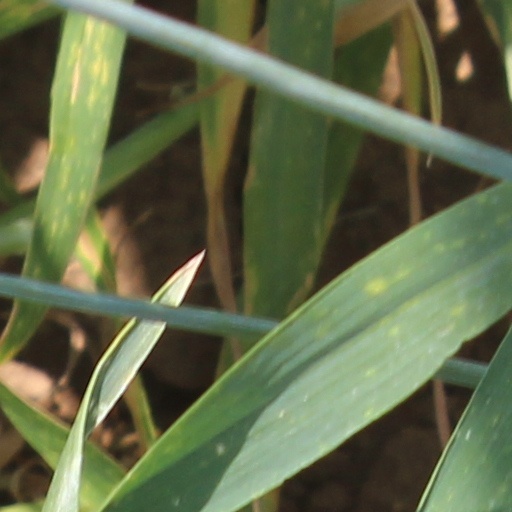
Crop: wheat